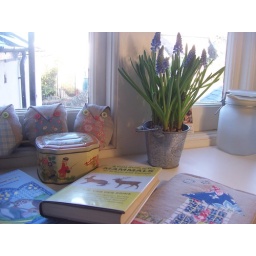
Owls and house journal made by me, wonderful grape hyacinths, vintage tin and a couple of books